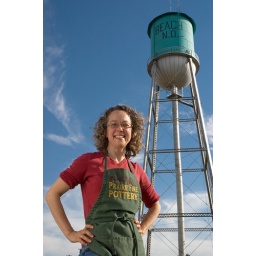
Tama Smith under a sunny blue North Dakota sky and the Beach water tower.